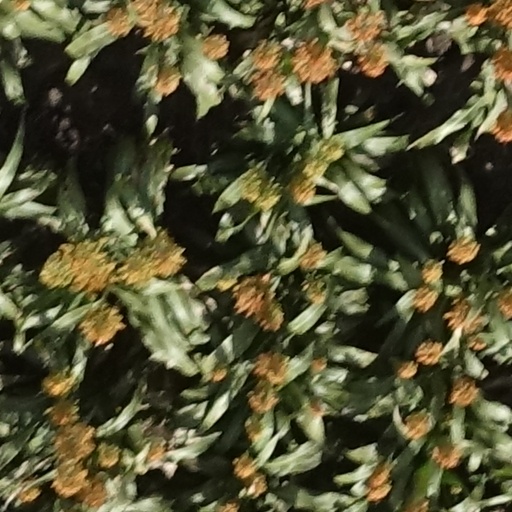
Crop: sorghum